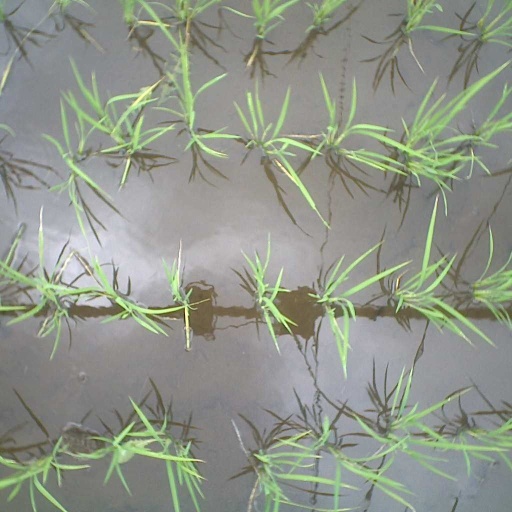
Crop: rice